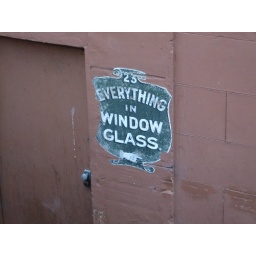
Everything in window glass